2012 Japanese Grand Prix

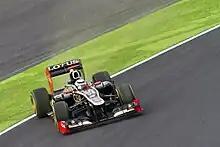
Räikkönen spun at Spoon curve.

The third and final session of qualifying began with a lack of action on track. However, the McLarens, Red Bulls and Lotuses all chose to do two separate flying lap efforts. After the first of these were complete, Vettel and Webber had set the first and second fastest times respectively. Webber was two tenths behind, hampered by an error at the hairpin; Button was third, followed by the Lotus cars of Grosjean and Räikkönen and Hamilton's McLaren, who despite being on a scrubbed set of tyres, was still one and a half seconds slower than Vettel. During the second phase and with time running out in the session, Räikkönen ran wide at Spoon curve, and whilst returning onto the track, spun again and stopped at the edge of the track. Yellow flags were brought out, and Pérez was the only driver in front of Räikkönen who did not have to slow down.